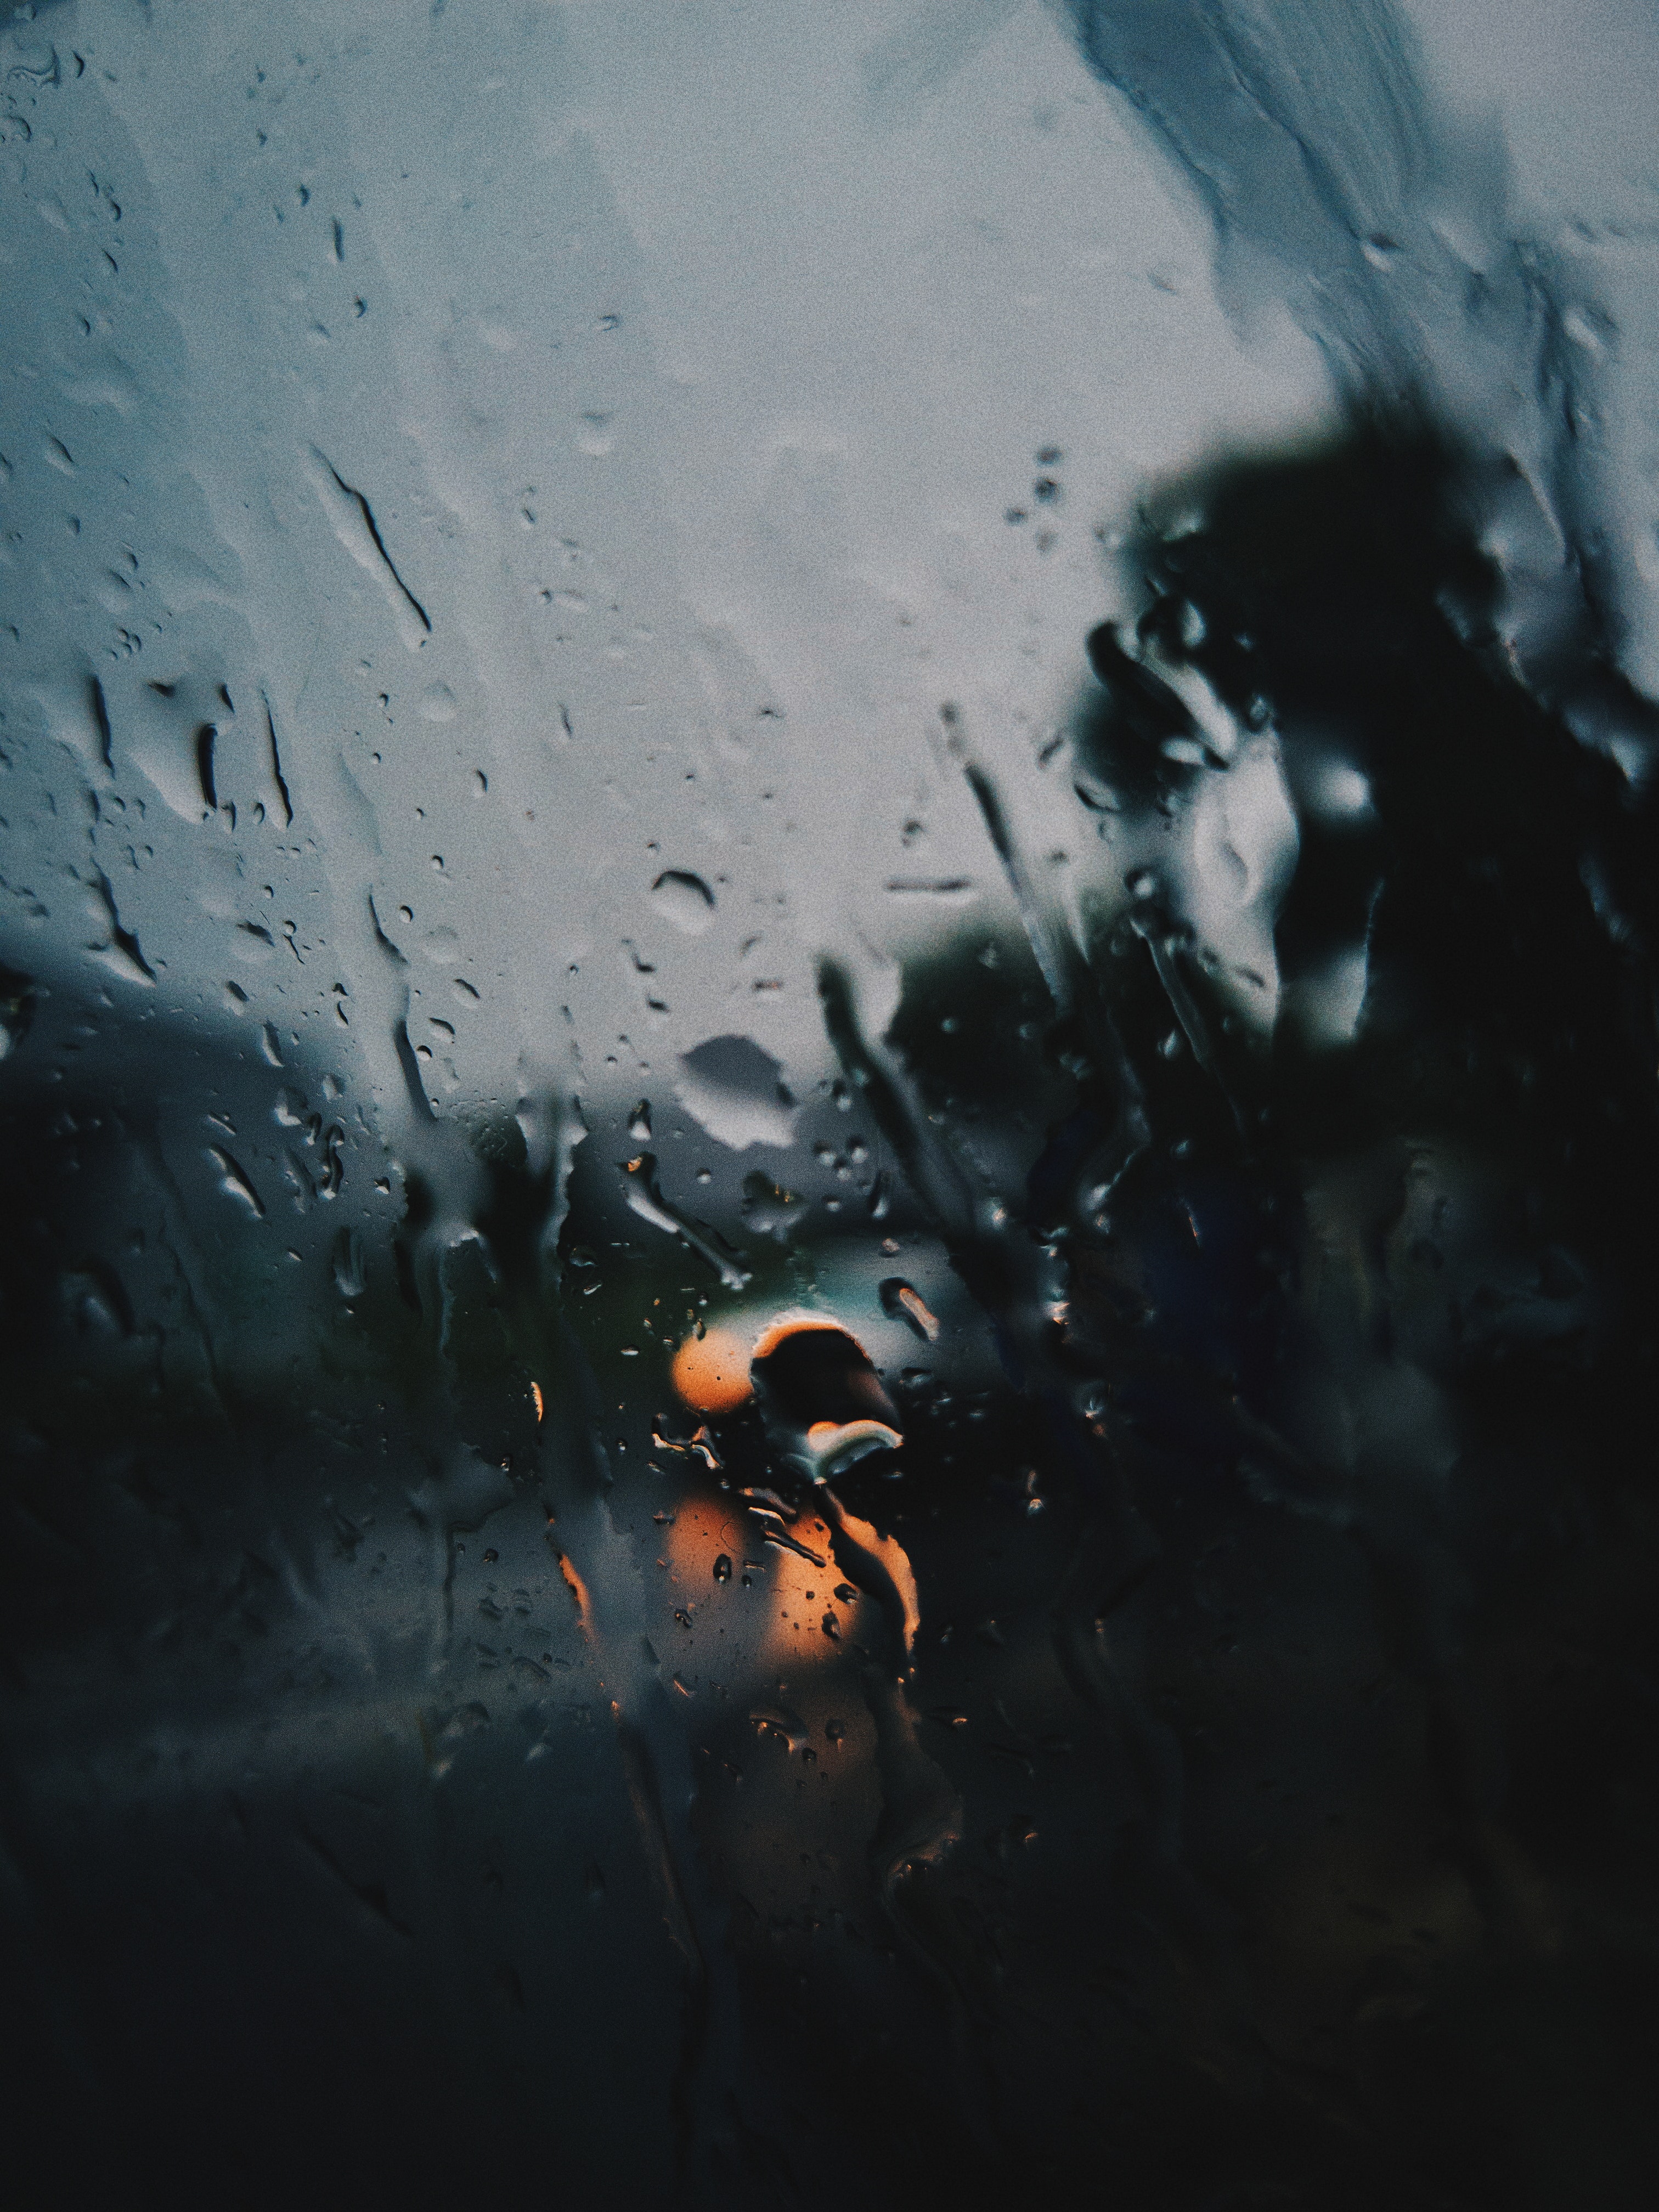
wall, darkness, photography, visual arts, illustration, geological phenomenon, art, window, space, reflection